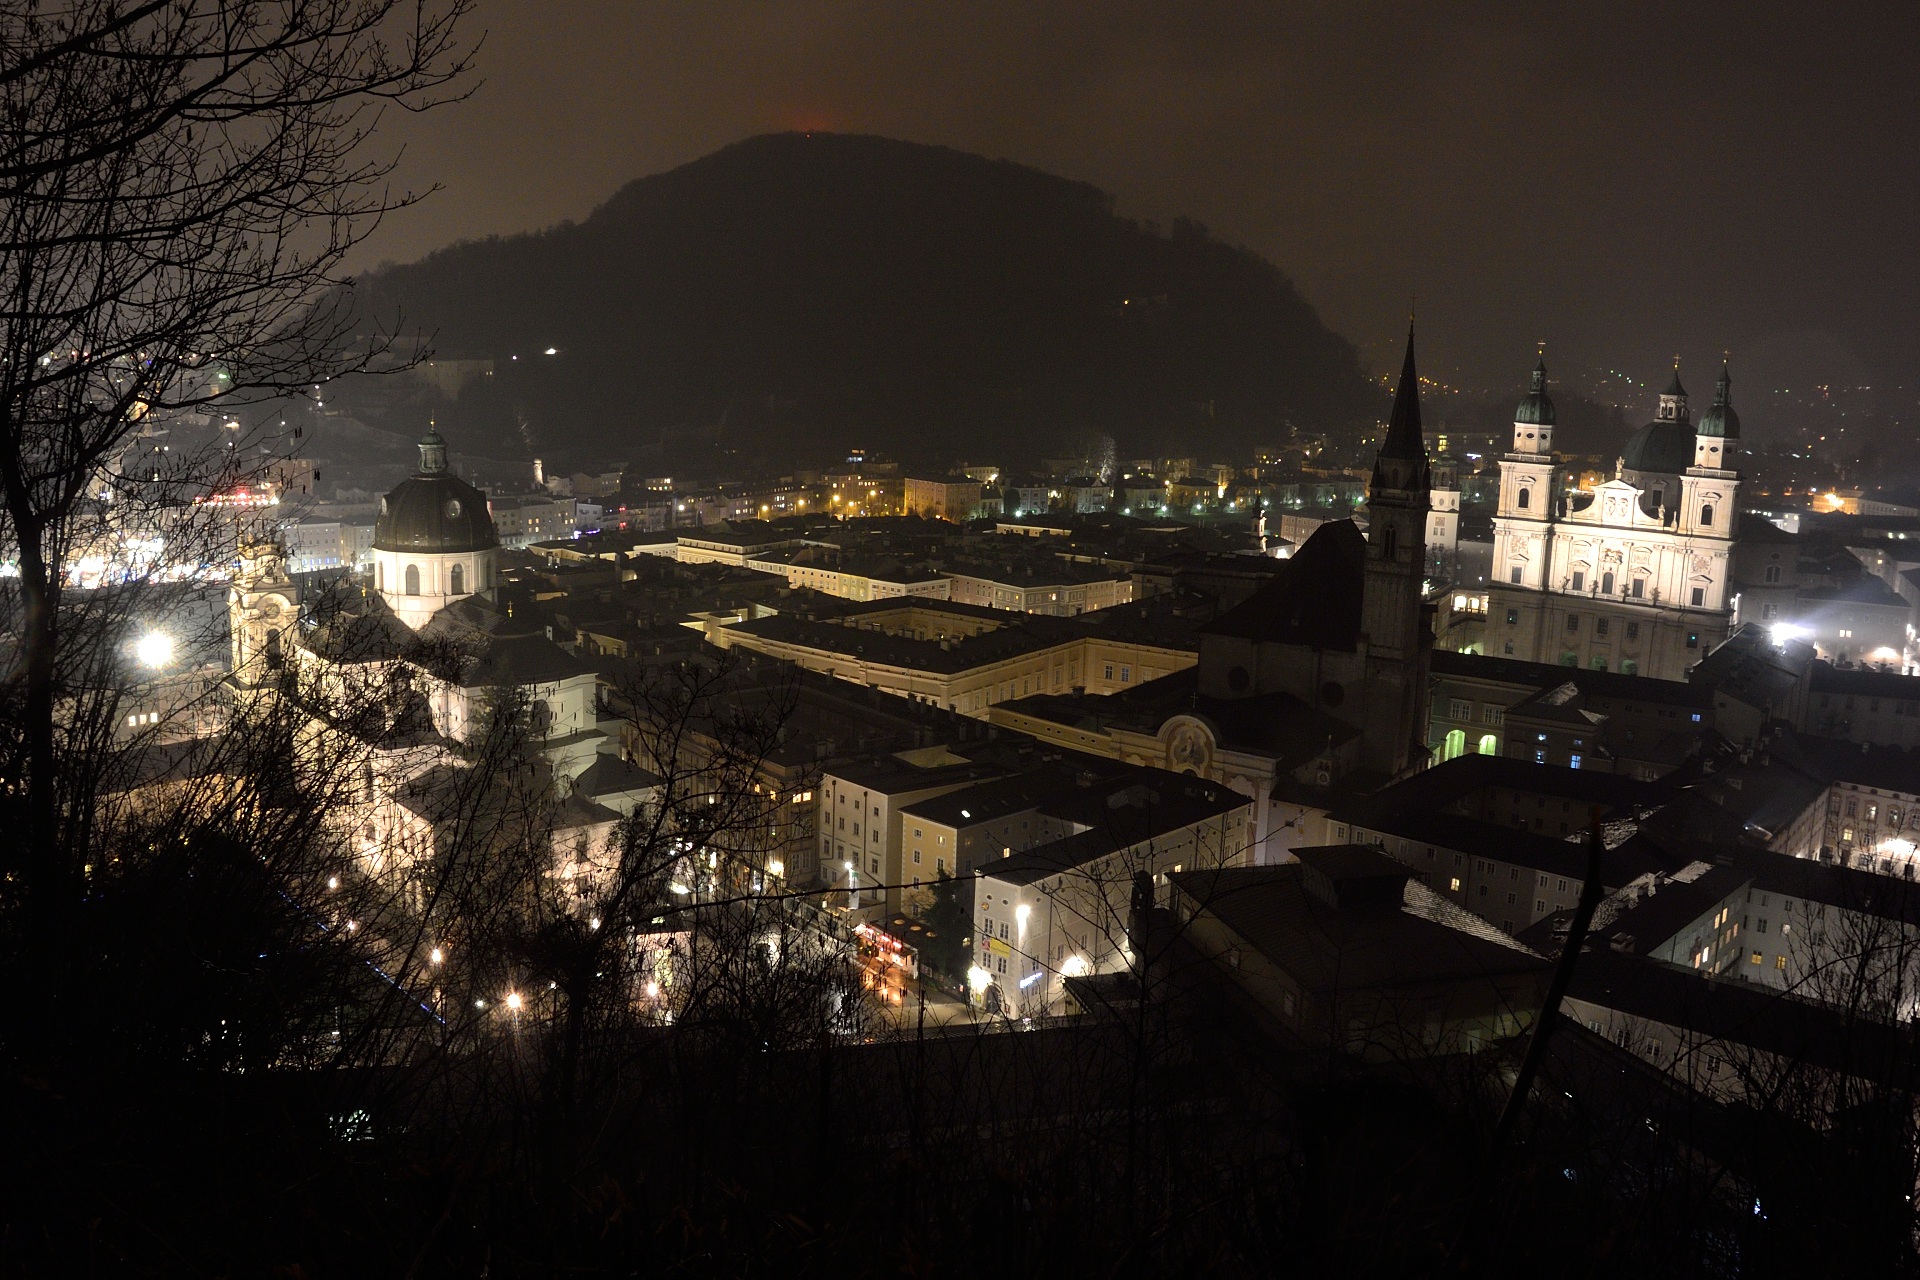
light, skyline, night, sunlight, morning, city, cityscape, dusk, evening, reflection, weather, darkness, austria, salzburg, m nchberg, franciscan church, human settlement, atmosphere of earth